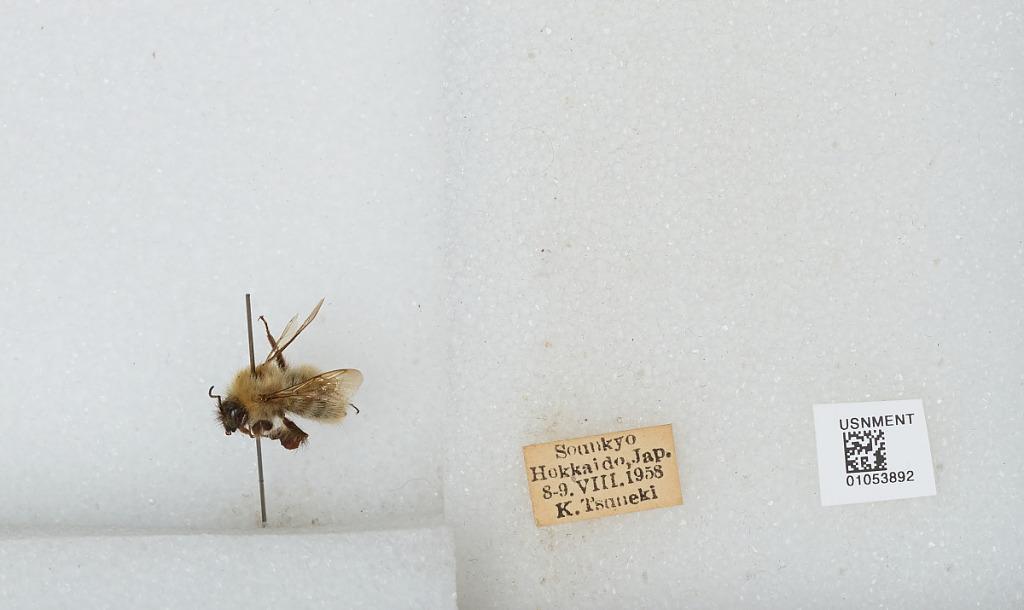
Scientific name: Bombus sp.
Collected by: K. Tsuneki
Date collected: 1958-8-8
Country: Japan
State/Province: Hokkaido
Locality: Sounkyo